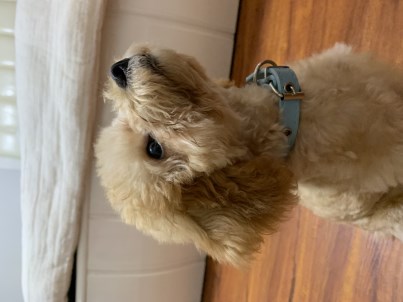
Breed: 2925-n000114-toy_poodle